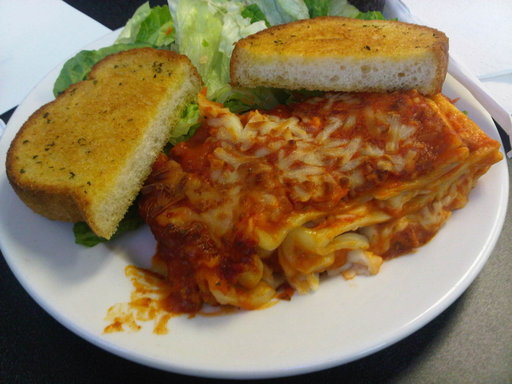
Label: lasagna